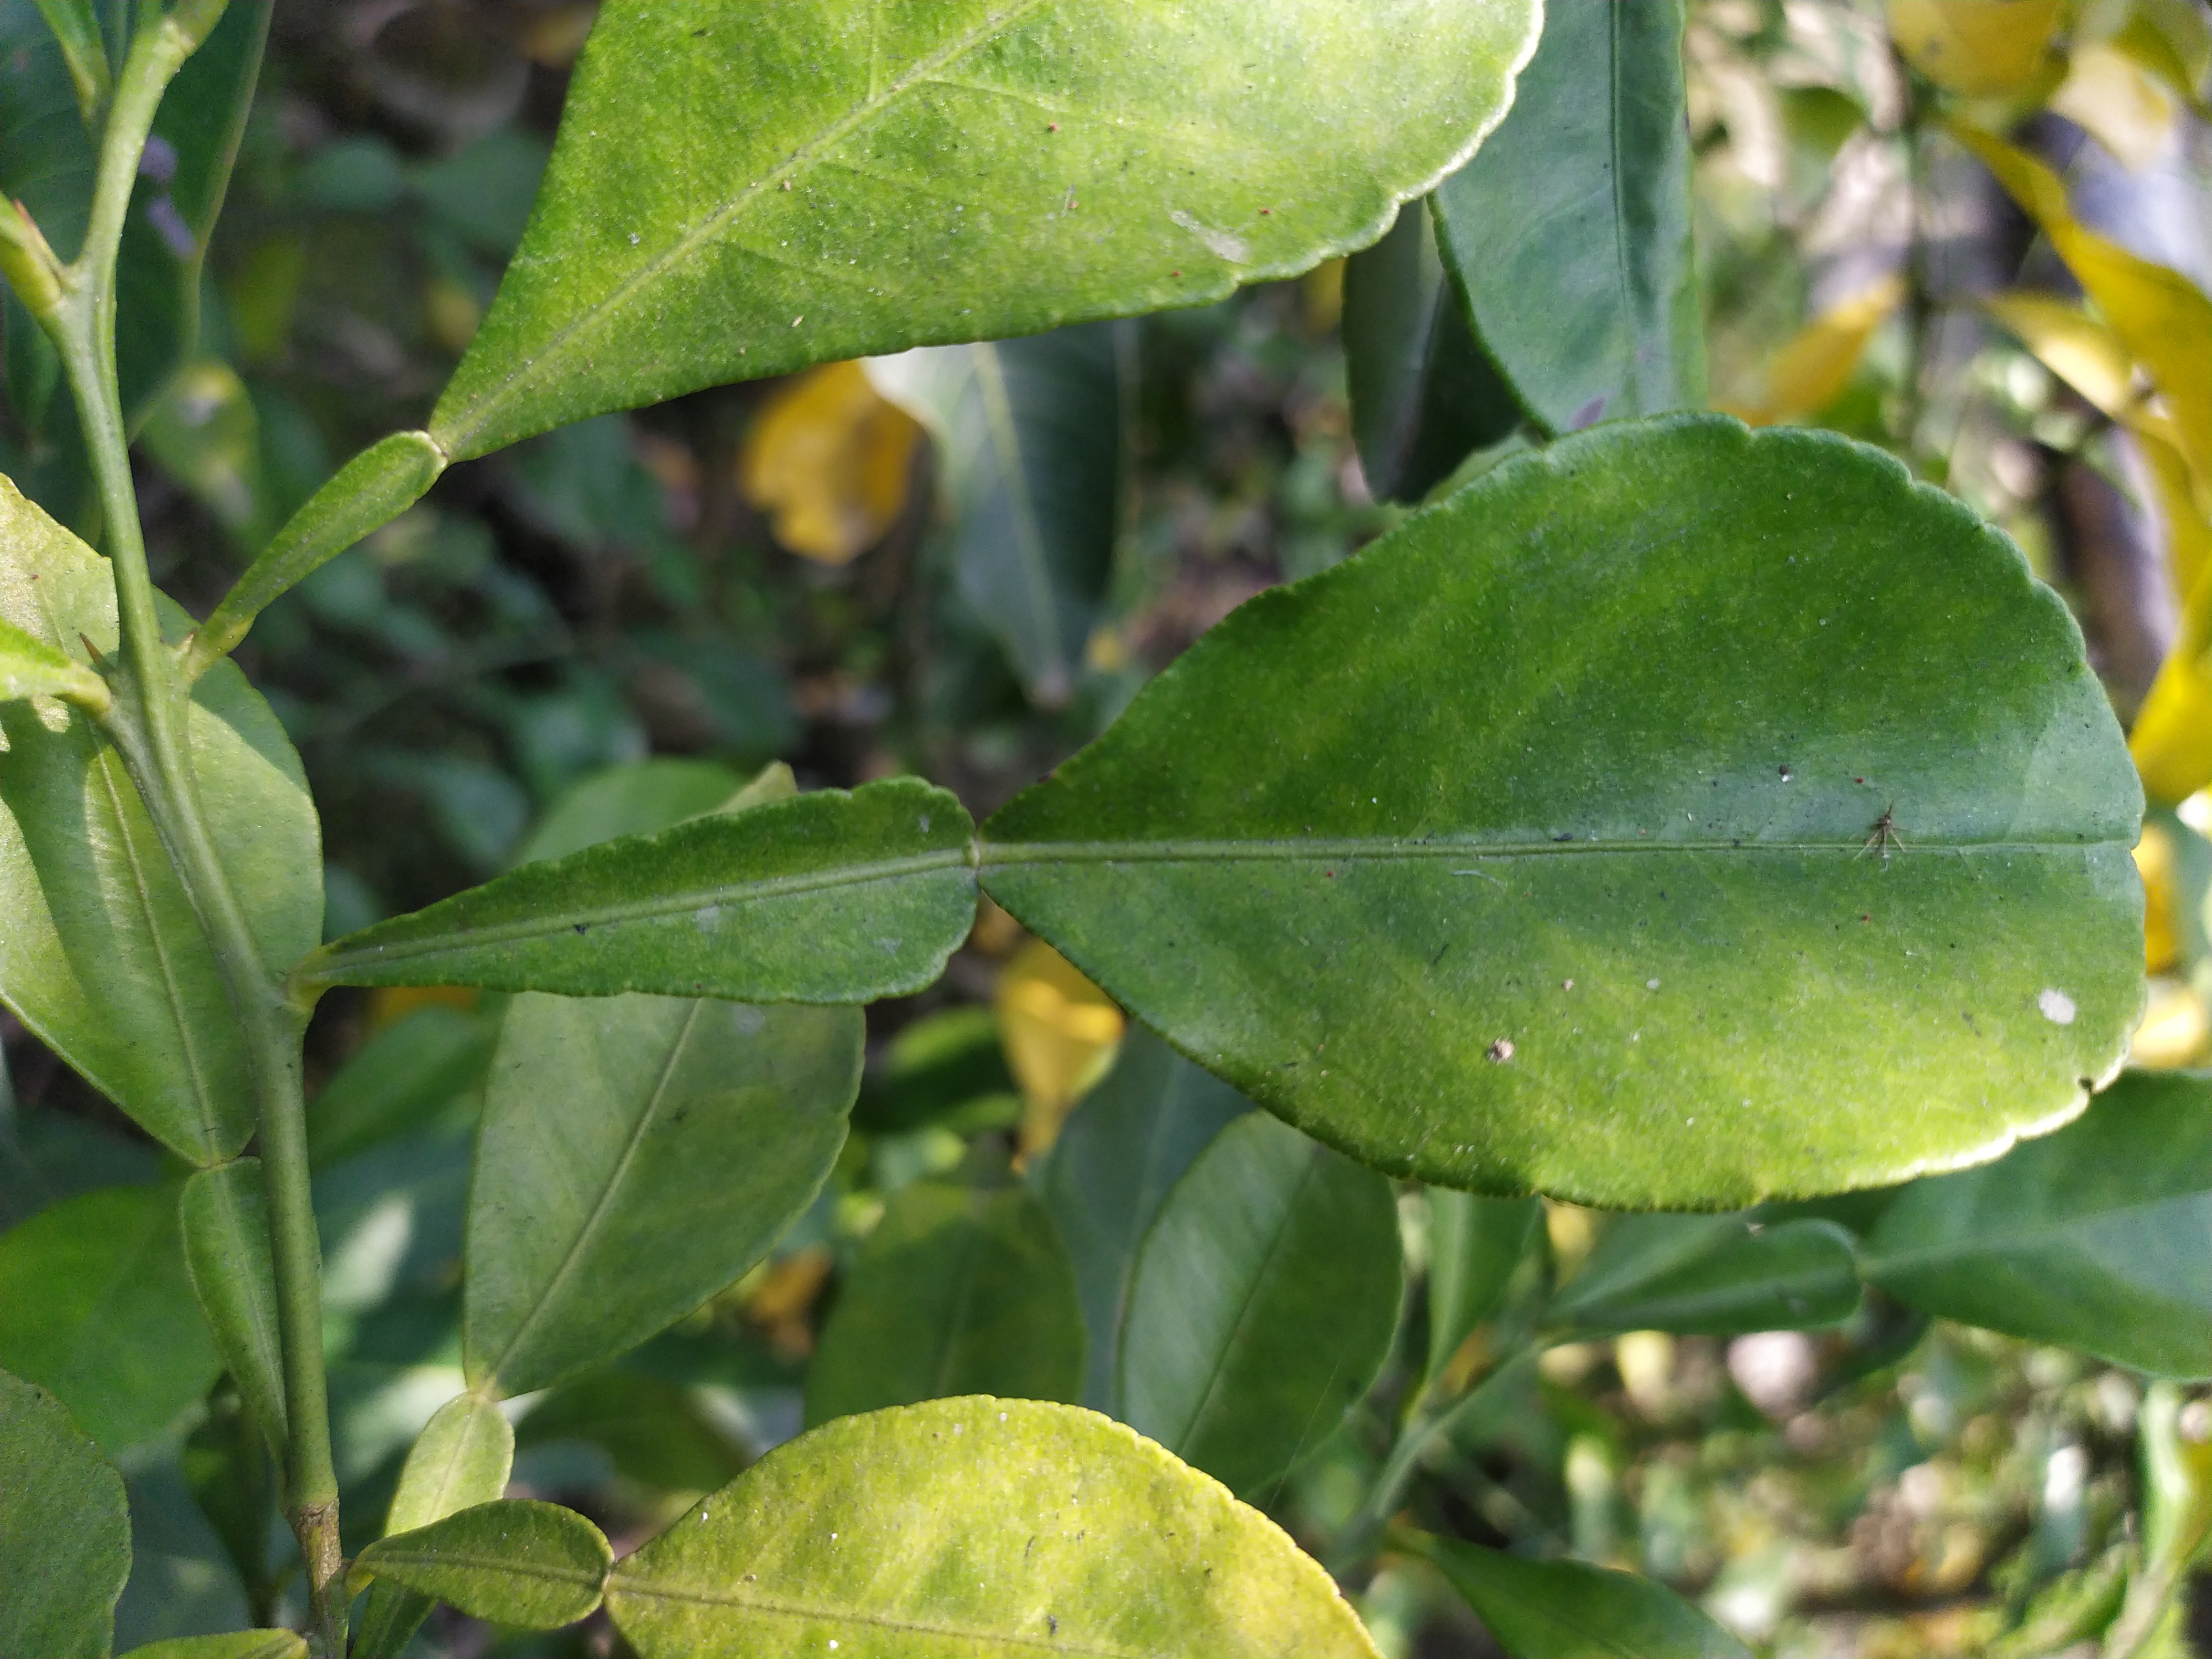
Mandarin leaf variety: Nagpuri